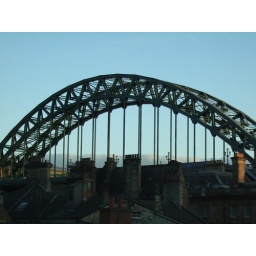
the Tyne bridge towers over the roofs of the Quayside.